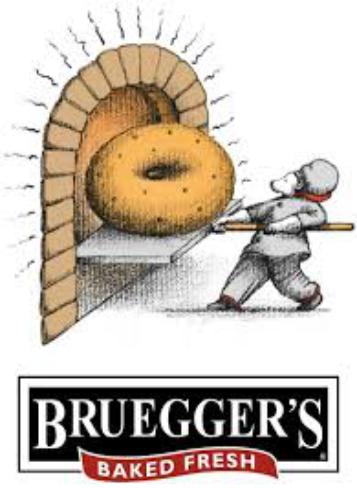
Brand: Bruegger's
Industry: Food